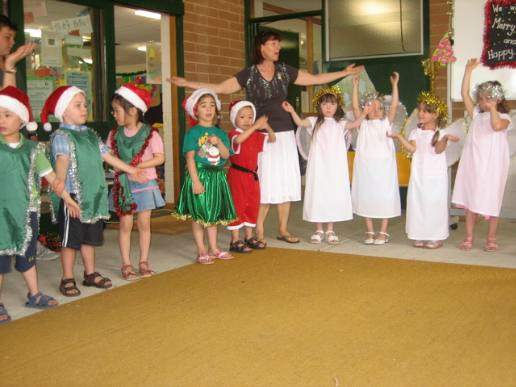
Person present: Yes